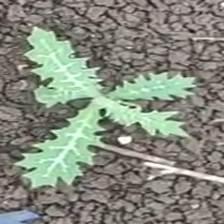
Weed species: Bilayat_(Mexicana_Argemone)